Holden Commodore (VZ)

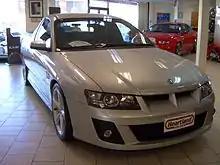
HSV Maloo (Z Series)

HSV's facelifted Z Series was introduced in October 2004 and featured a new LS2 6.0-litre V8 engine, producing . Along with the new engine exclusive to HSV, Z Series introduces 19" wheels, Traction Control and Multi-link rear suspension as standard equipment to the Maloo range.